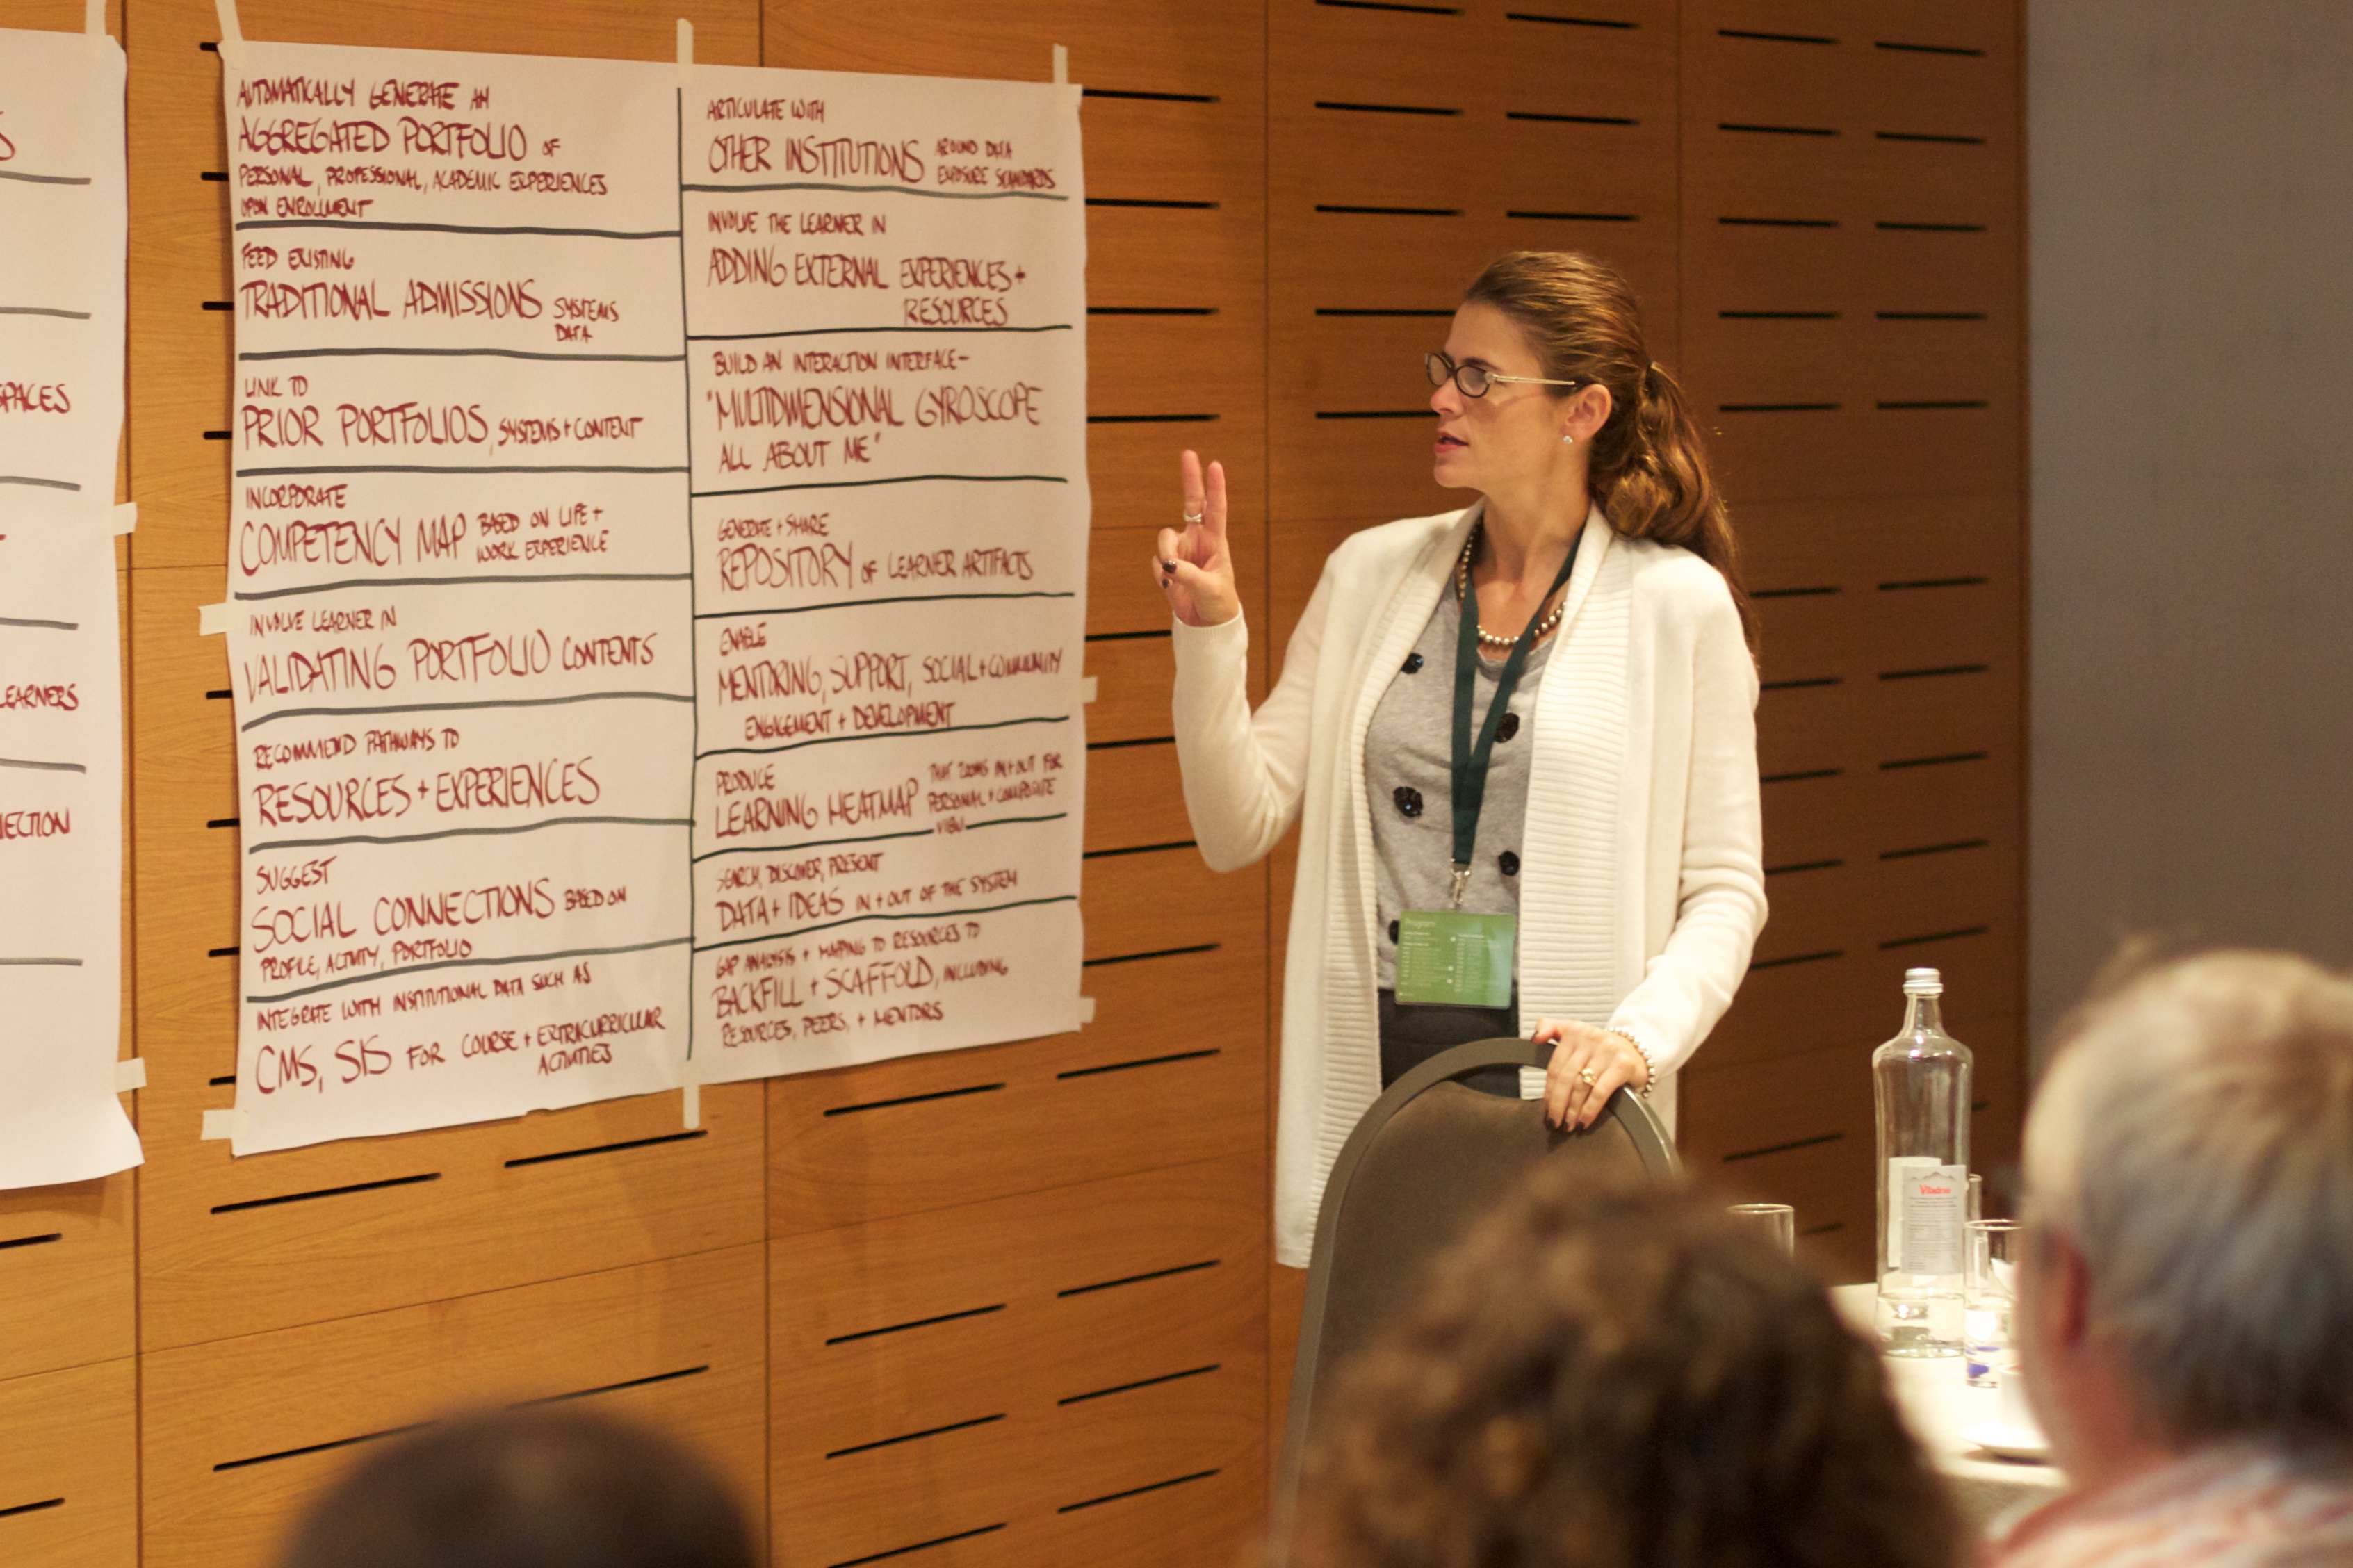
education, lecture, oet10, diploma, seminar, academic conference